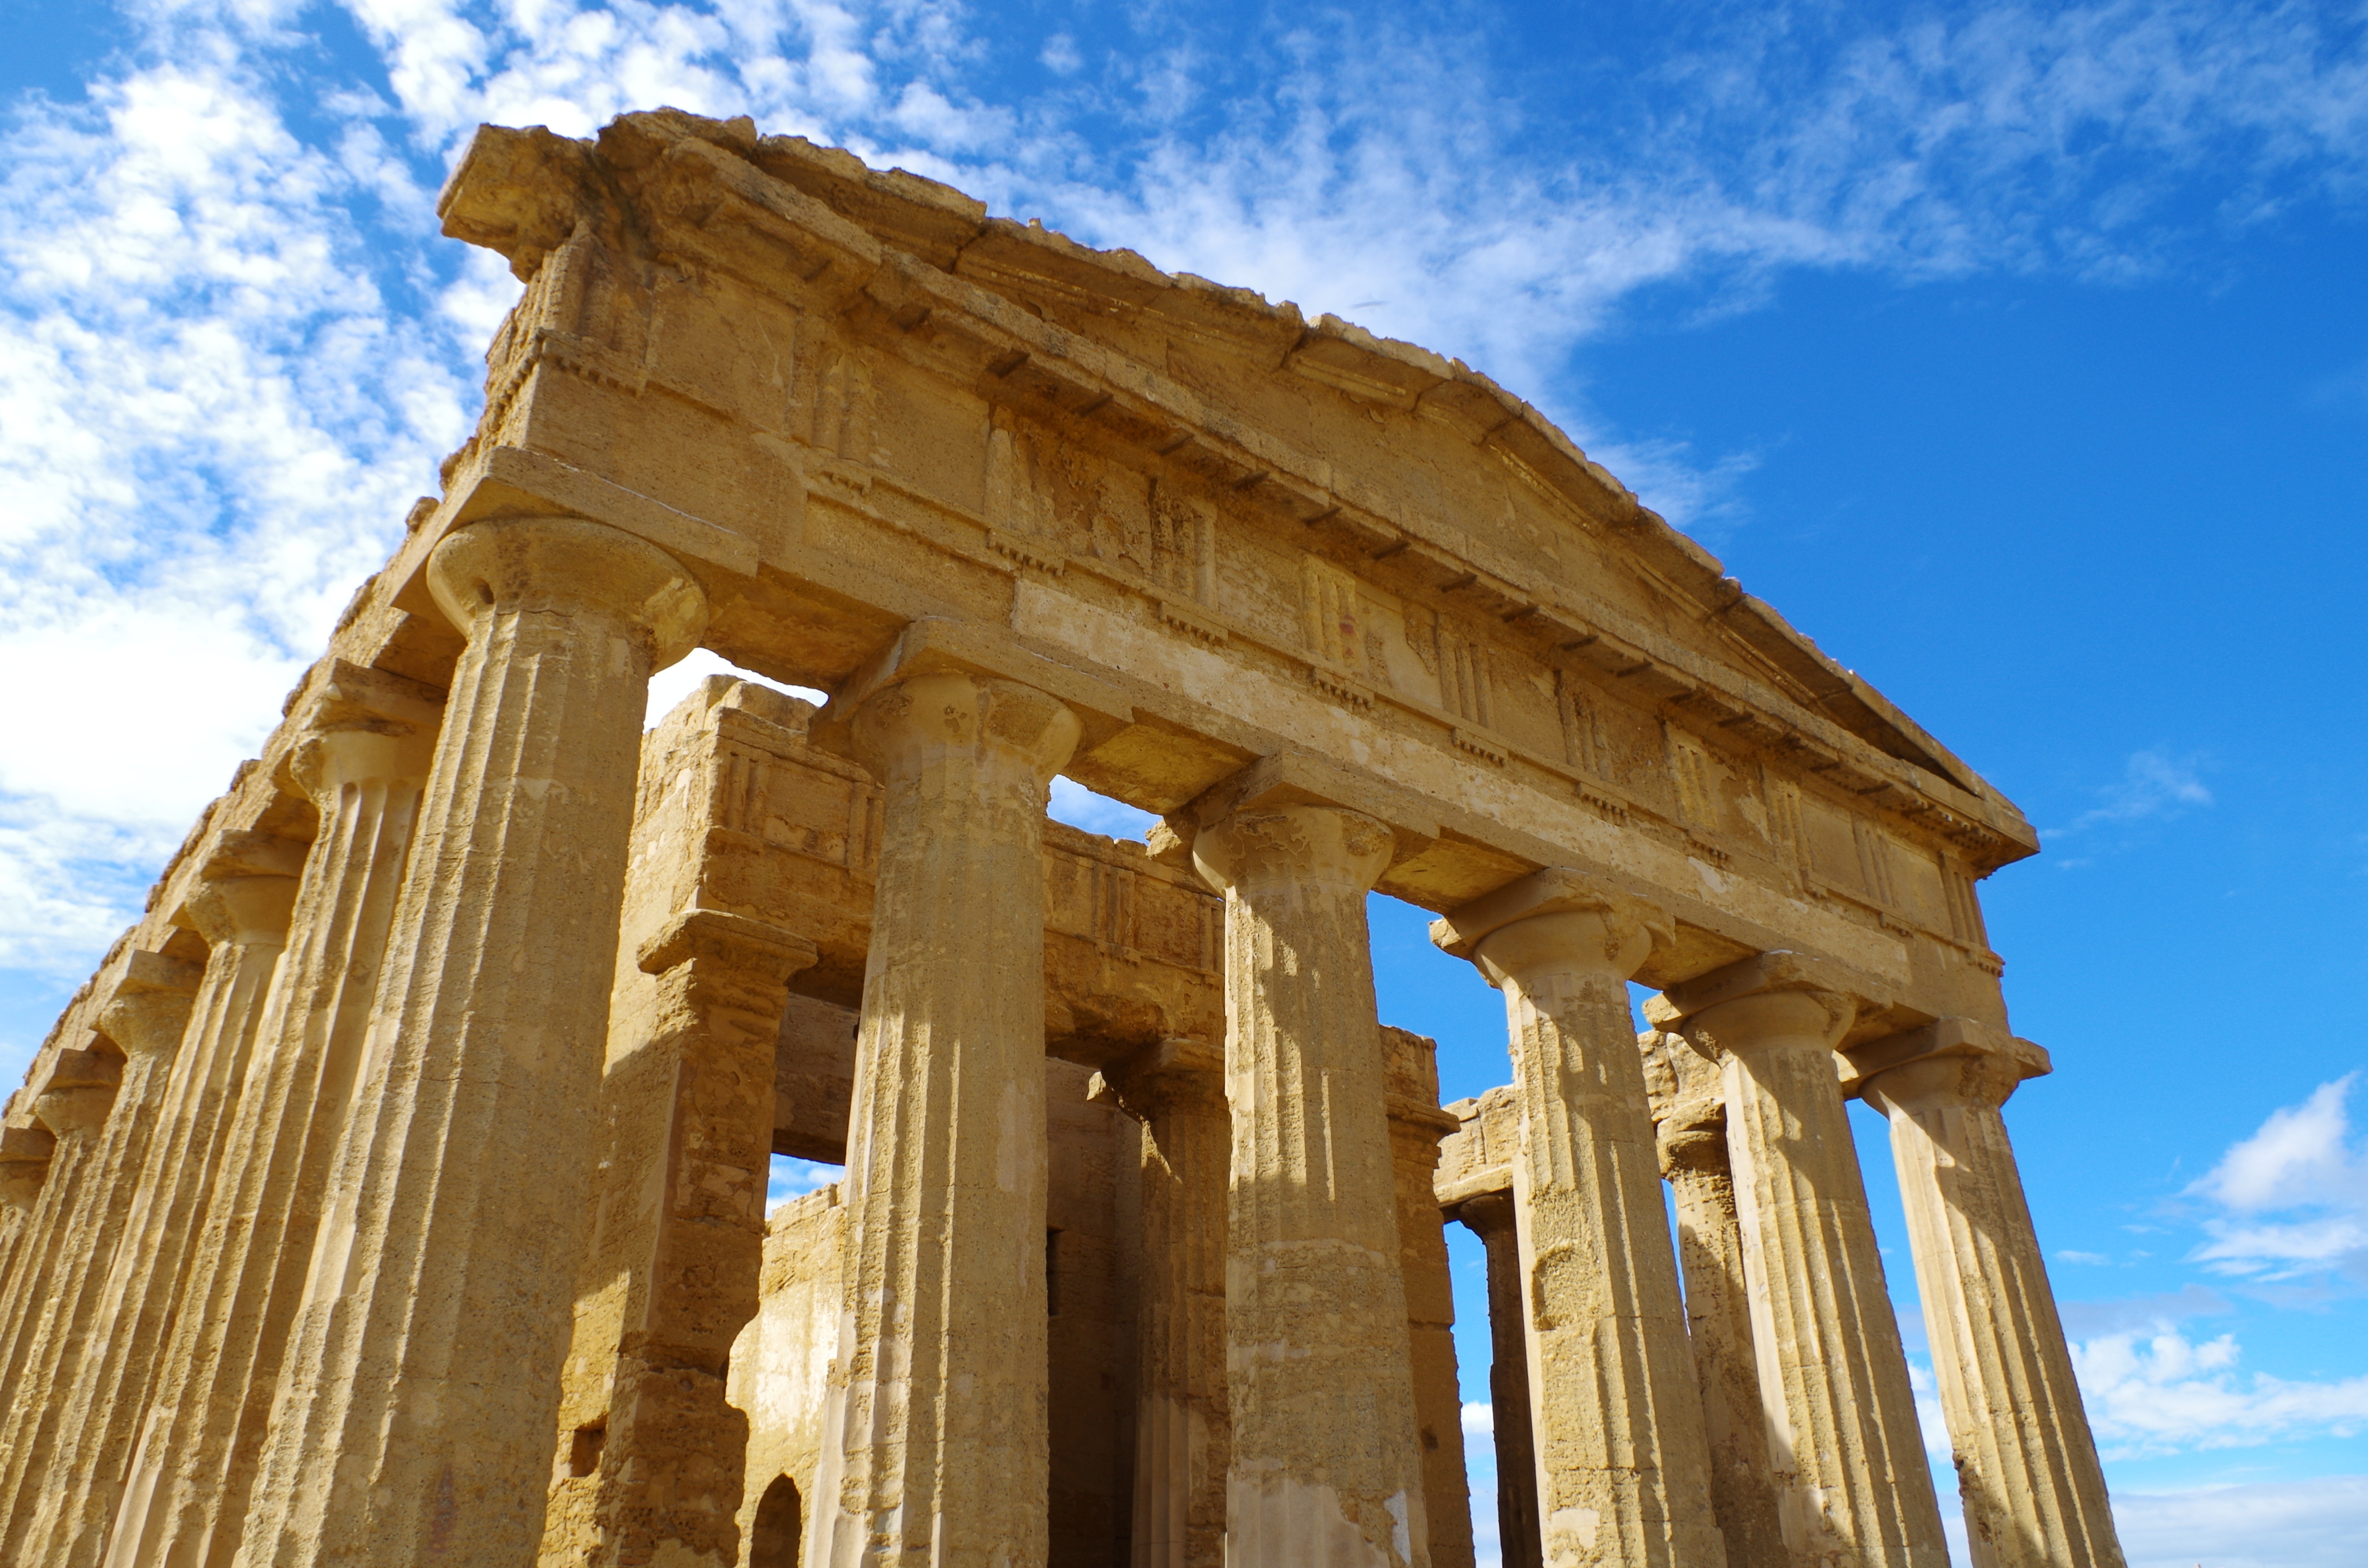
architecture, structure, wood, building, formation, arch, column, landmark, place of worship, temple, ruins, agrigento, roman temple, historic site, zeus, ancient history, ancient roman architecture, ancient greek temple, valley of the temples